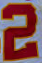
Number: 2